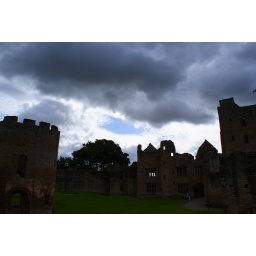
Ludlow castle below angry clouds